Nathanael Greene

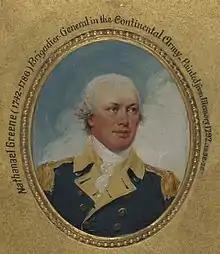
1792 portrait of Greene by John Trumbull

Major General Nathanael Greene (August 7, 1742 – June 19, 1786) was an American military officer and planter who served in the Continental Army during the Revolutionary War. He emerged from the war with a reputation as one of George Washington's most talented and dependable officers and is known for his successful command in the Southern theater of the conflict.